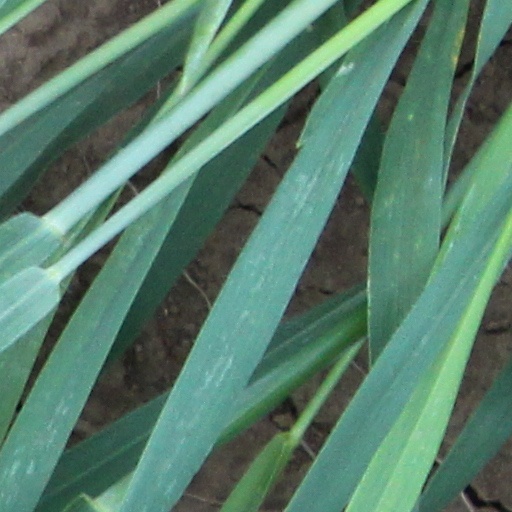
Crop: wheat